Weld nut

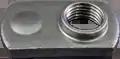

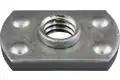

The vast majority of weld nuts are manufactured in low carbon steel or stainless steel. This is due to the methods currently available to spot weld or projection weld the hardware to joining material. Aftermarket products such as zinc plating are sometimes used to coat low carbon weld nuts giving it the rust resistant properties of stainless steel at a substantial cost saving.